Information technology

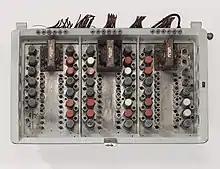
Ferranti Mark I computer logic board

Electronic data processing or business information processing can refer to the use of automated methods to process commercial data. Typically, this uses relatively simple, repetitive activities to process large volumes of similar information. For example: stock updates applied to an inventory, banking transactions applied to account and customer master files, booking and ticketing transactions to an airline's reservation system, billing for utility services. The modifier "electronic" or "automatic" was used with "data processing" (DP), especially c. 1960, to distinguish human clerical data processing from that done by computer.